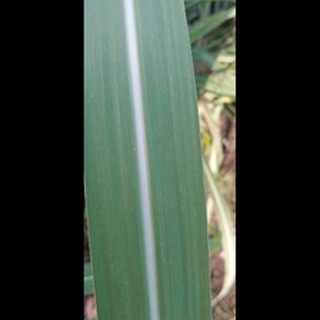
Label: healthy_sugarcane